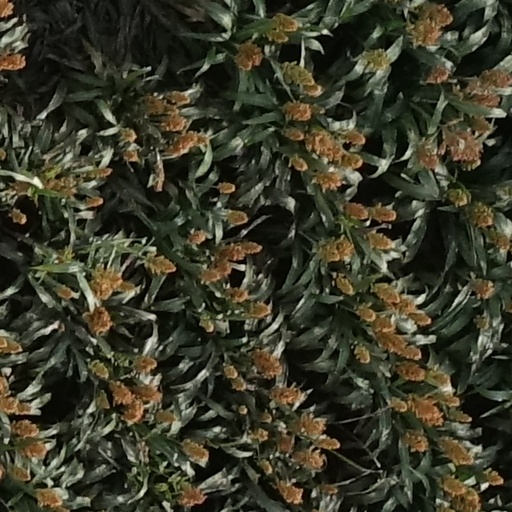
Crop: sorghum